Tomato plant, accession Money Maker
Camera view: bottom (45 deg); turntable rotation: 120 degrees
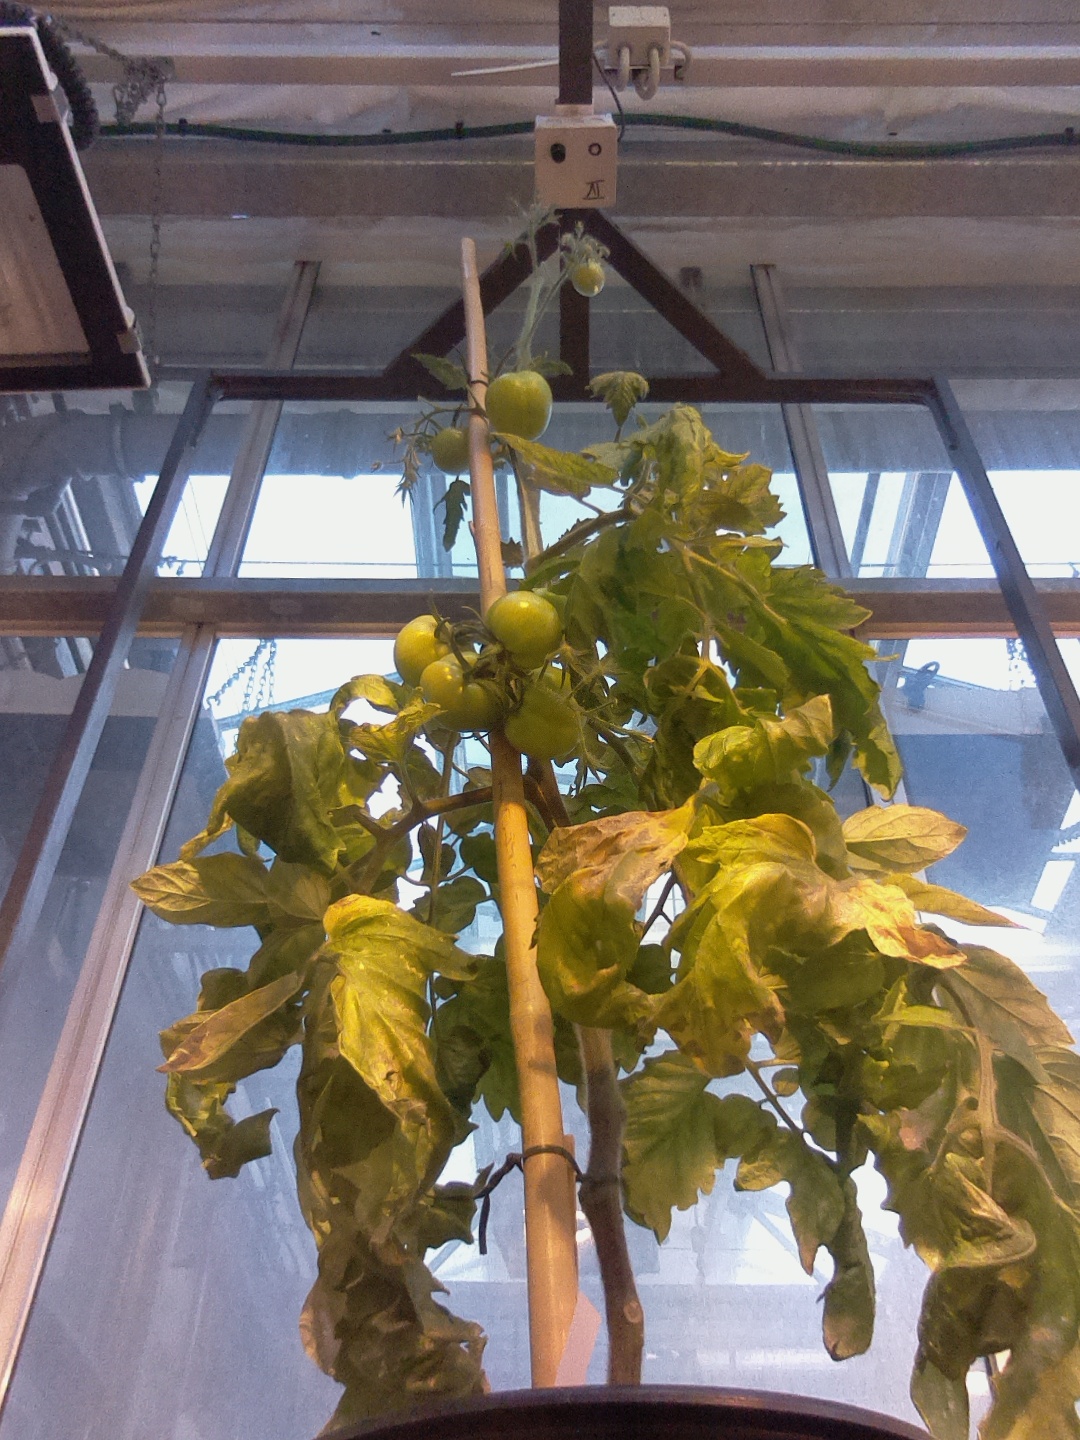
BBCH growth stage 79: 90% -100% of final fruit size